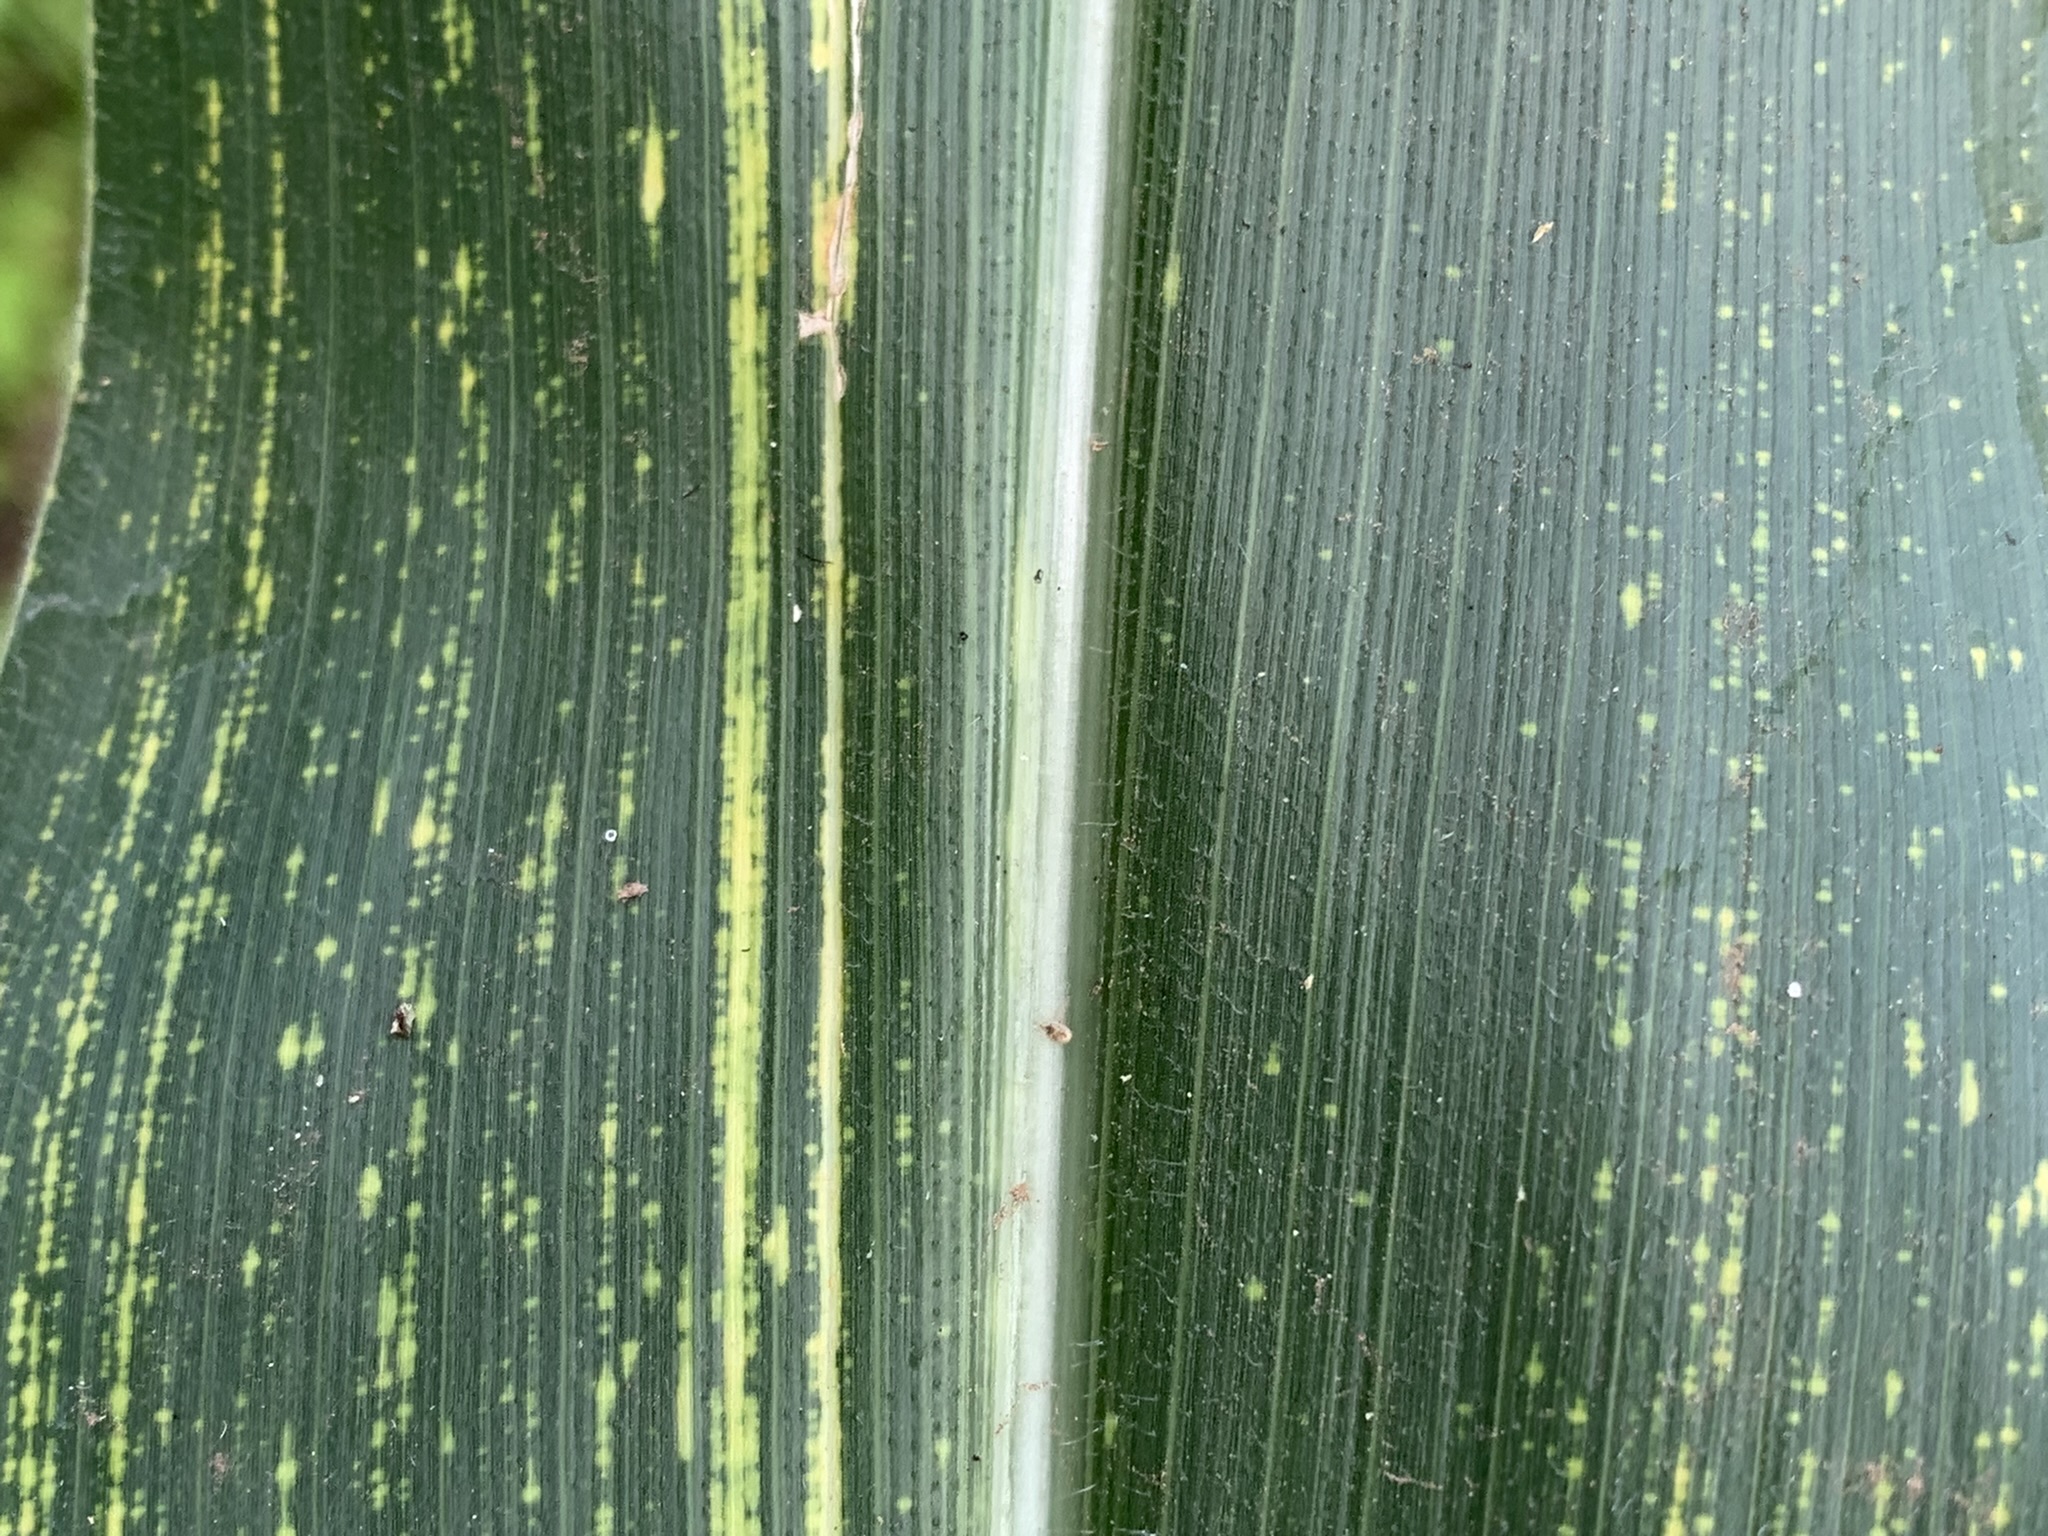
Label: MSV